Audio and video interfaces and connectors

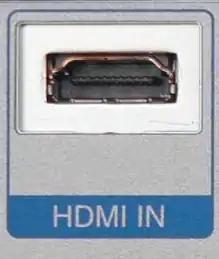
HDMI Type A socket

High-Definition Multimedia Interface (HDMI) is a compact audio/video standard for transmitting uncompressed digital data.